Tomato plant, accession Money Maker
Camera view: tilt-top (135 deg); turntable rotation: 240 degrees
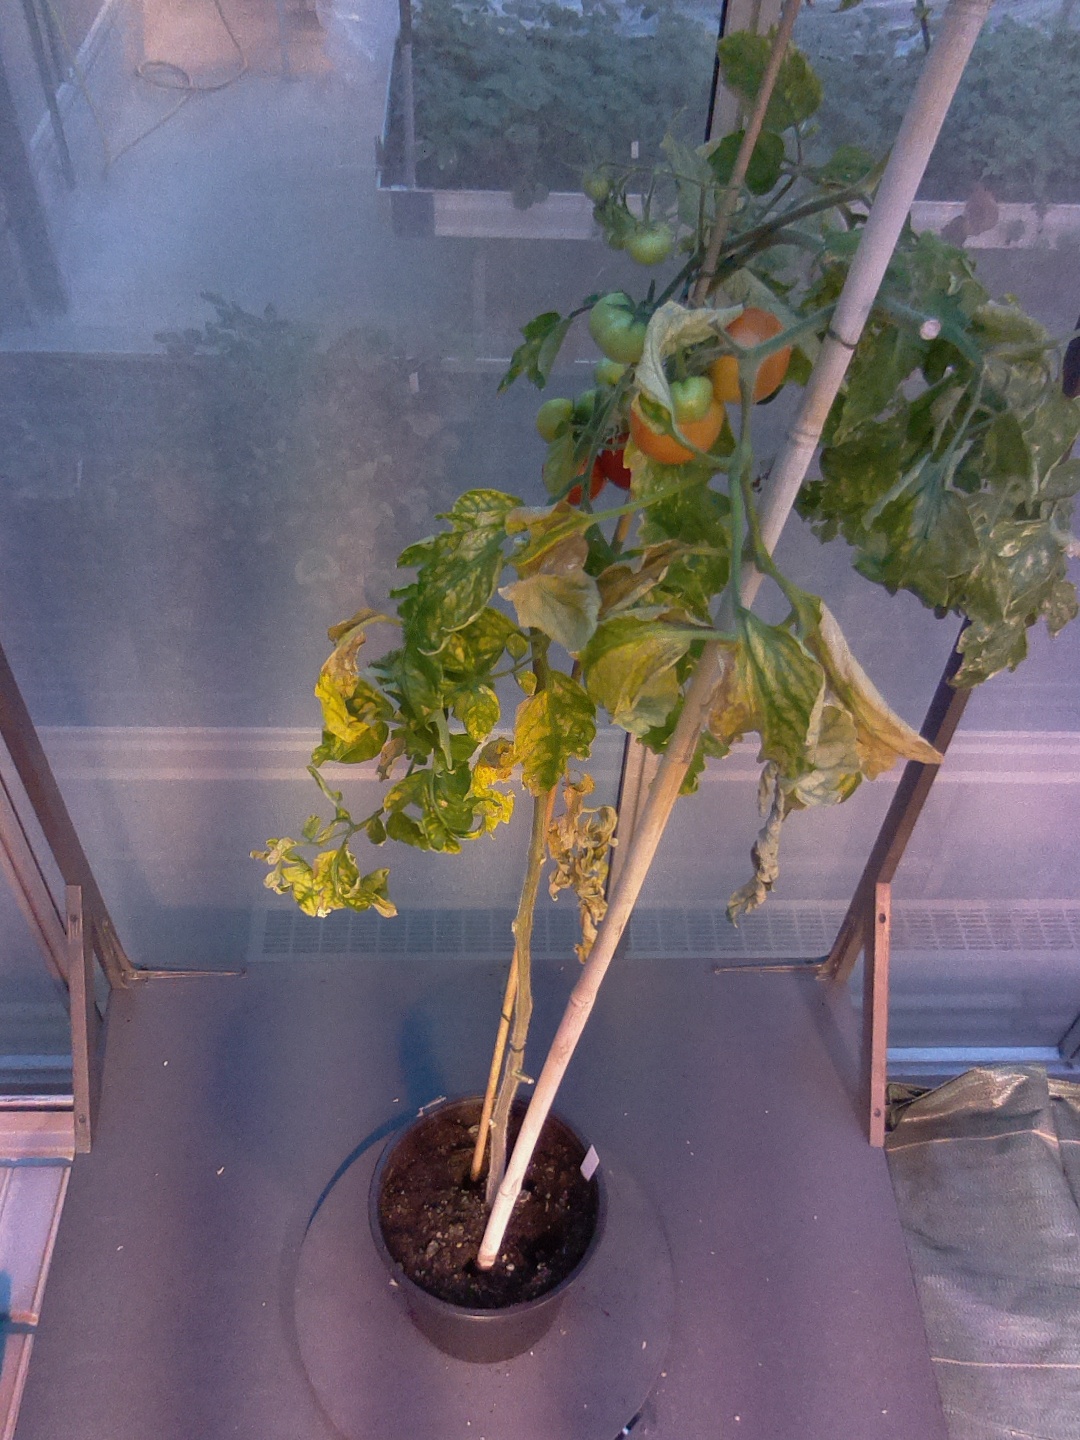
BBCH growth stage 81: 10%-20% of fruits show typical fully ripe color